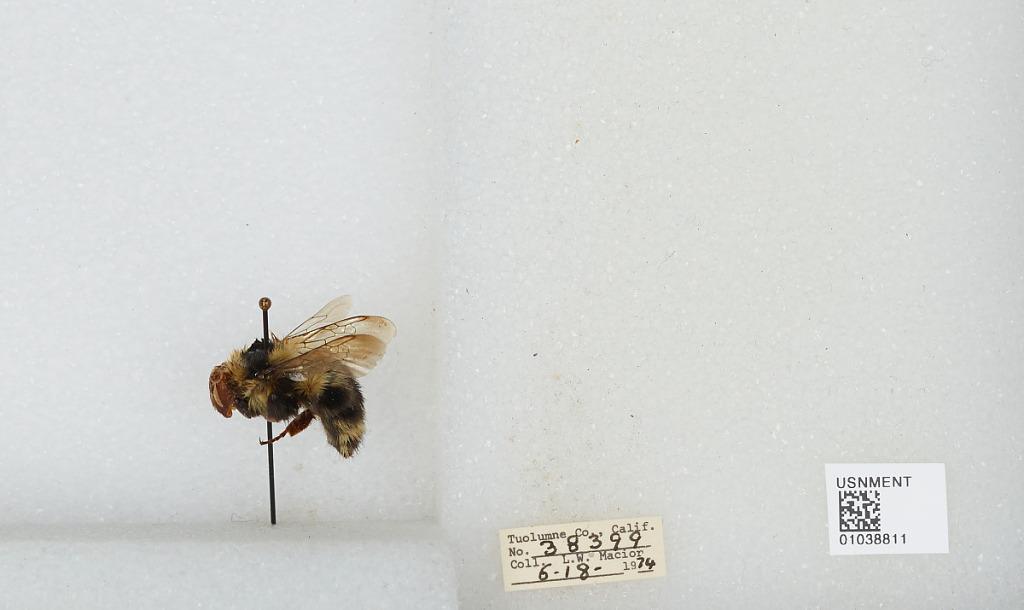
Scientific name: Bombus (Cullumanobombus) rufocinctus Cresson
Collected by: L. Macior
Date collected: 1974-6-18
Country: United States
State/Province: California
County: Tuolumne
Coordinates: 38.02, -119.93